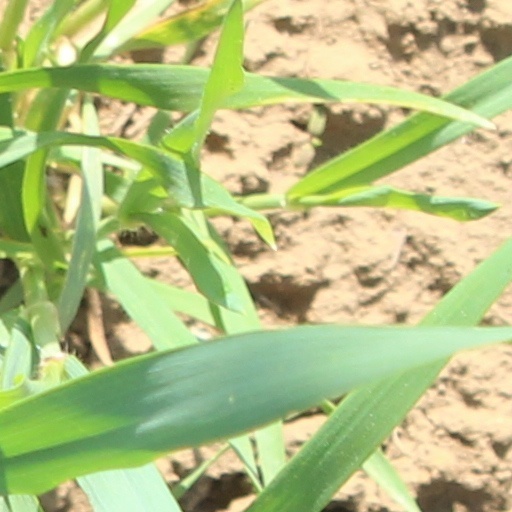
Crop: wheat